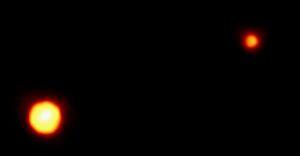
Depuis sa création afin de décrire les « étoiles errantes » de l'époque classique, la définition des planètes est empreinte d'ambigüité. Durant sa longue utilisation, le mot a eu différentes significations, souvent équivalentes. Au cours des millénaires, le sens du terme n'a jamais été strict, et sa signification s'est altérée devenant floue jusqu'à inclure ou exclure un grand nombre d'objets différents, du Soleil et la Lune jusqu'aux satellites et aux astéroïdes. La connaissance de l'Univers s'améliorant, le sens du mot « planète » s'est élargi, évoluant parallèlement, perdant d'anciennes acceptions, et en adoptant de nouvelles, sans jamais arriver cependant à une définition unique et concrète.
Pluton, officiellement désignée par Pluton, est une planète naine, la plus volumineuse connue dans le Système solaire, et la deuxième en ce qui concerne sa masse. Pluton est ainsi le neuvième plus gros objet connu orbitant directement autour du Soleil et le dixième par la masse. Premier objet transneptunien identifié, Pluton orbite autour du Soleil à une distance variant entre 30 et 49 unités astronomiques et appartient à la ceinture de Kuiper, ceinture dont il est le plus grand membre connu.